Sang Pencerah

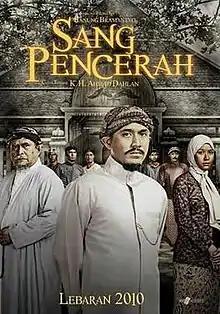
Promotional film poster

Sang Pencerah (The Enlightener) is a 2010 Indonesian film directed by Hanung Bramantyo and starring Lukman Sardi, Zaskia Adya Mecca, and Slamet Rahardjo. It is a biopic of Ahmad Dahlan which describes how he came to found the Islamic organisation Muhammadiyah.